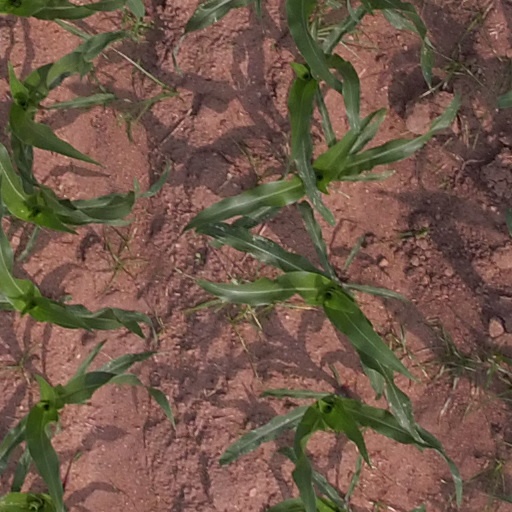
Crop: maize; corn